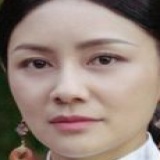
diễn viên Hồ Khả